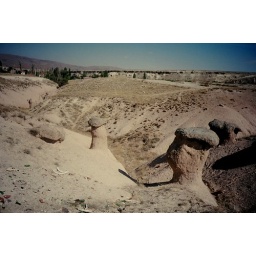
Heavy rock on the top compresses the sand and doesn't erode. The dirt underneath is worn away, and the rock is left standing